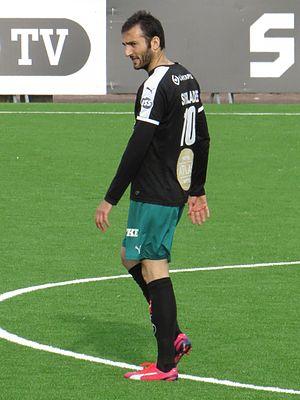
Irakli Sirbiladze est un footballeur international géorgien, né le 27 septembre 1982 à Tbilissi. Il évolue au poste d'attaquant.